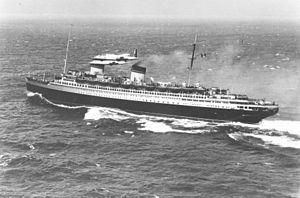
Le SS Rex est un paquebot transatlantique italien de la compagnie Italian Line.
Le Ruban bleu, en anglais Blue Riband, est une récompense créée par les compagnies de navigation transatlantique au XIXᵉ siècle, en raison des opportunités de publicité ainsi offertes au propriétaire du navire le plus rapide du monde et a été l'occasion d'une rivalité et d'une émulation entre les principales compagnies maritimes, notamment entre la Cunard Line et la White Star Line qui l'ont emporté le plus souvent. Cette course au record s'inspire des compétitions équestres dont le Ruban bleu dérive et a uniquement concerné le trajet transatlantique entre l'Europe occidentale et l'Amérique du Nord. Il a été attribué pour la première fois en 1838 à l'arrivée à New York de la première traversée d'un navire entièrement propulsé à vapeur, le Sirius, immédiatement battu le lendemain par le Great Western. Longtemps informel, son usage est devenu plus codifié à partir du XXᵉ siècle et l'objet de la convoitise des principales compagnies maritimes. La conquête du Ruban bleu est, à l'instar de la conquête de l'espace dans la 2ᵉ moitié du XXᵉ siècle, un révélateur de rivalité et de la concurrence politique, économique et technique des principales puissances mondiales.
Un paquebot est un navire spécialisé dans le transport de passagers en haute mer, que son but soit d'assurer une liaison ou bien un voyage d'agrément. Le terme est issu de la francisation de l'anglais packet-boat qui désignait les navires transportant du courrier.